The Great Wave off Kanagawa

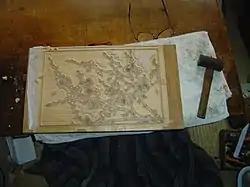
Plate used to print "ukiyo-e"

"Ukiyo-e" is a Japanese printmaking technique which flourished in the 17th through 19th centuries. Its artists produced woodblock prints and paintings of subjects including female beauties; kabuki actors and sumo wrestlers; scenes from history and folk tales; travel scenes and landscapes; Japanese flora and fauna; and erotica. The term translates as "picture[s] of the floating world".